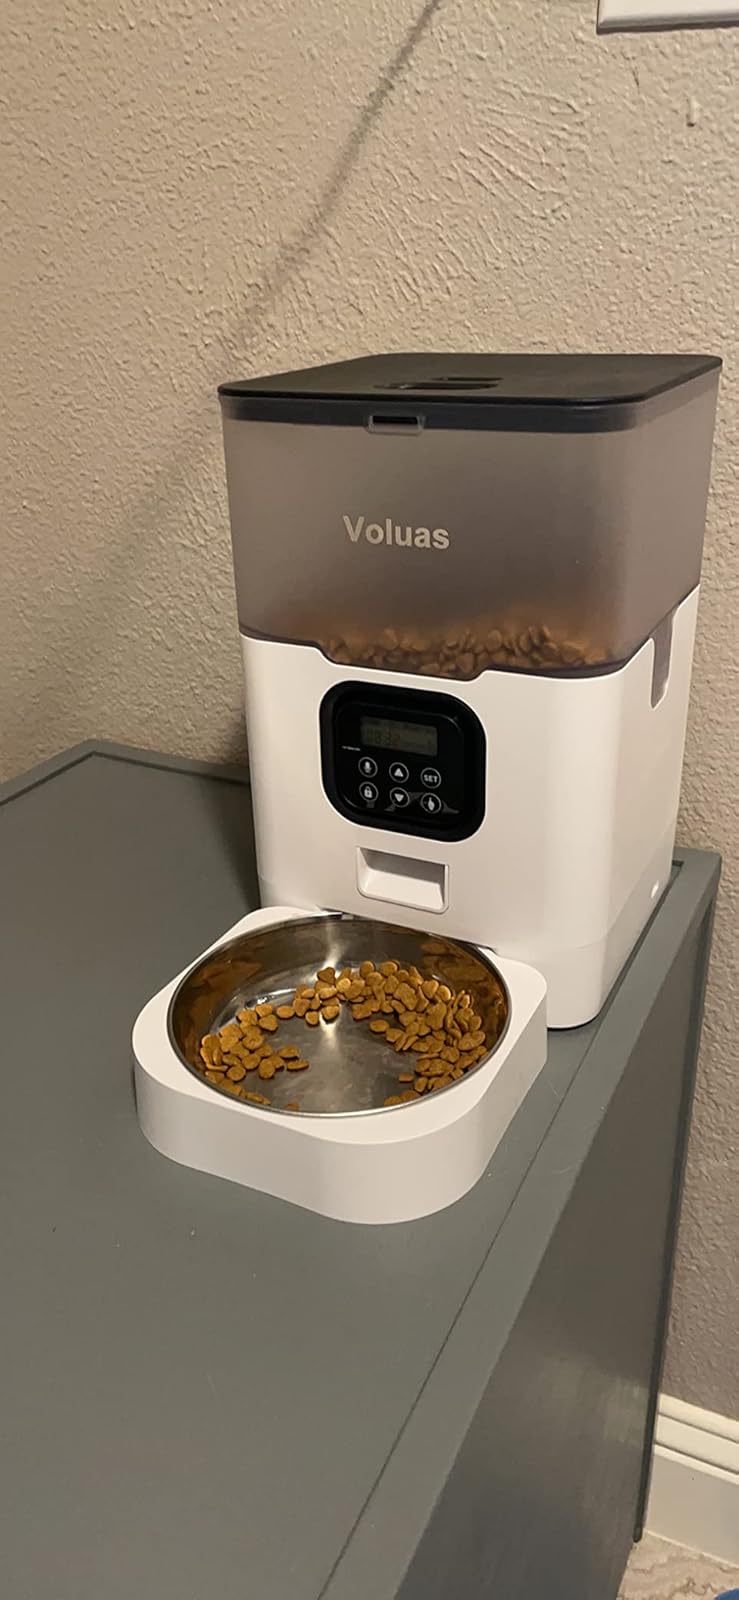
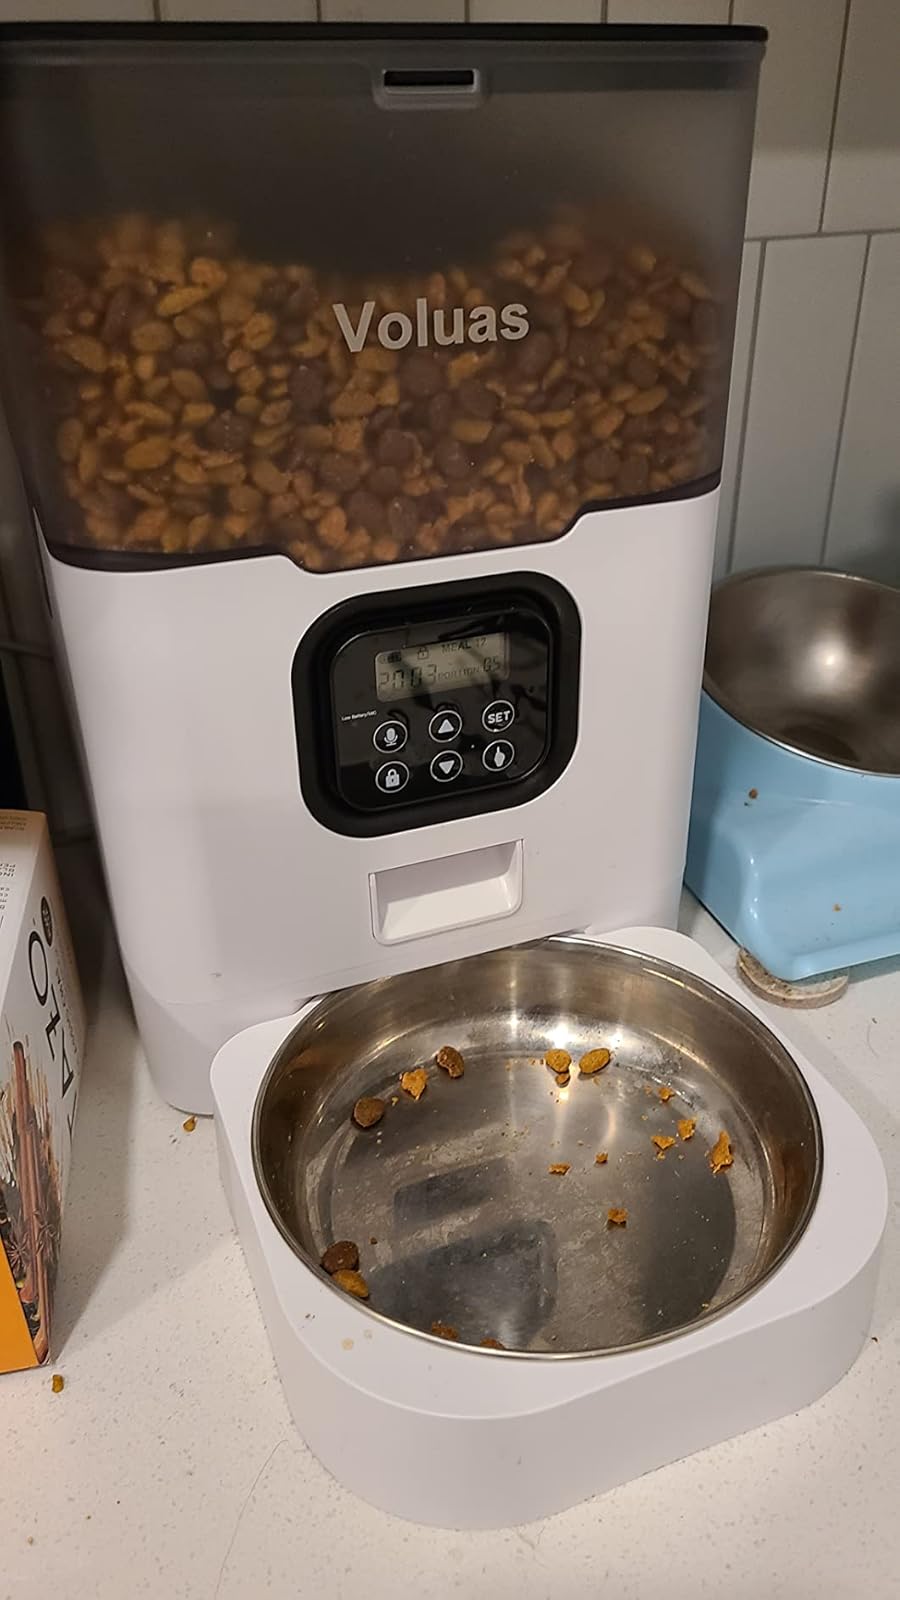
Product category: items_feeder
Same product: yes